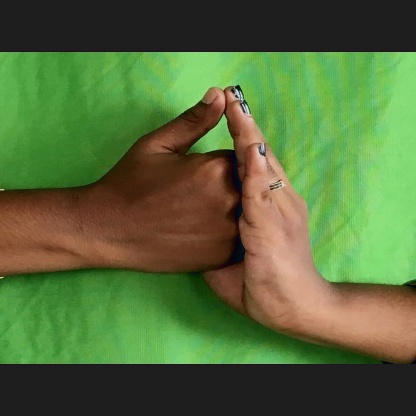
Mudra: Shanka